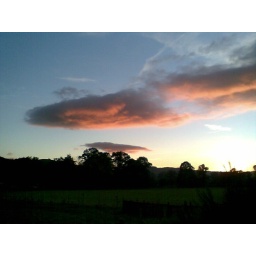
red cloud over GT